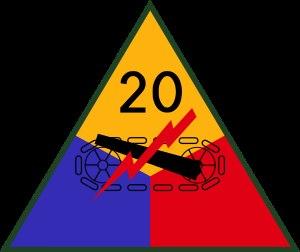
La 20ᵉ division blindée de l'armée des États-Unis était une division blindée de l'armée des États-Unis pendant la Seconde Guerre mondiale.